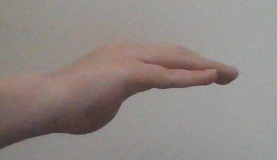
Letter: haa